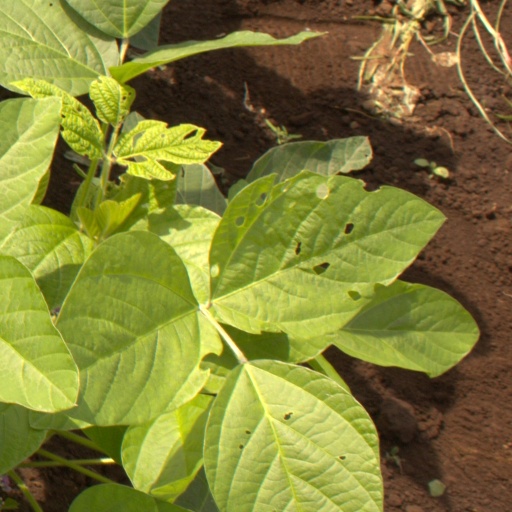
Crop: soybean